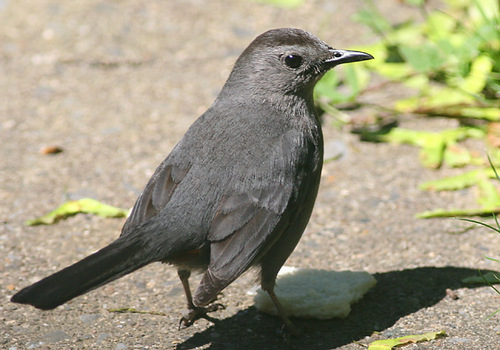
a bird with a small black pointed bill and entirely gray feathers covering its body.
a small, dark gray bird with large black eyes and a long, black bill.
this bird is dark grey in color with a shiny black beak and black eye ring.
this bird has a speckled belly and breast with a short pointy bill.
this bird has a uniformly grey body with a black tail and black crown.
this bird has wings that are black and has a black beak
this small bird is primarily grey with black beck.
this bird has a sharp black bill, and dark grey body and head.
this gray bird has black rectrices, long tarsus and a long straight bill
this bird has a black crown with a black back and a black bill.
Species: Gray Catbird